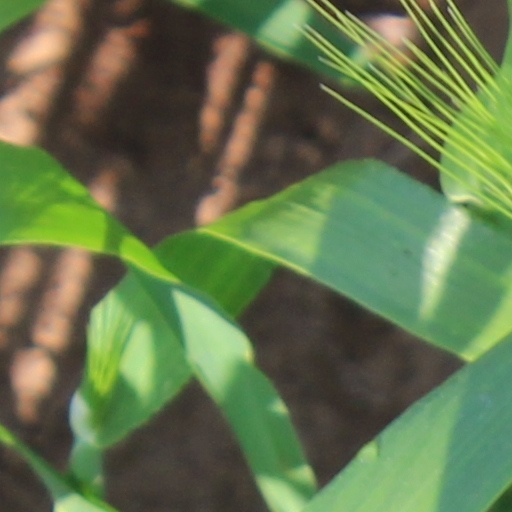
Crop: wheat